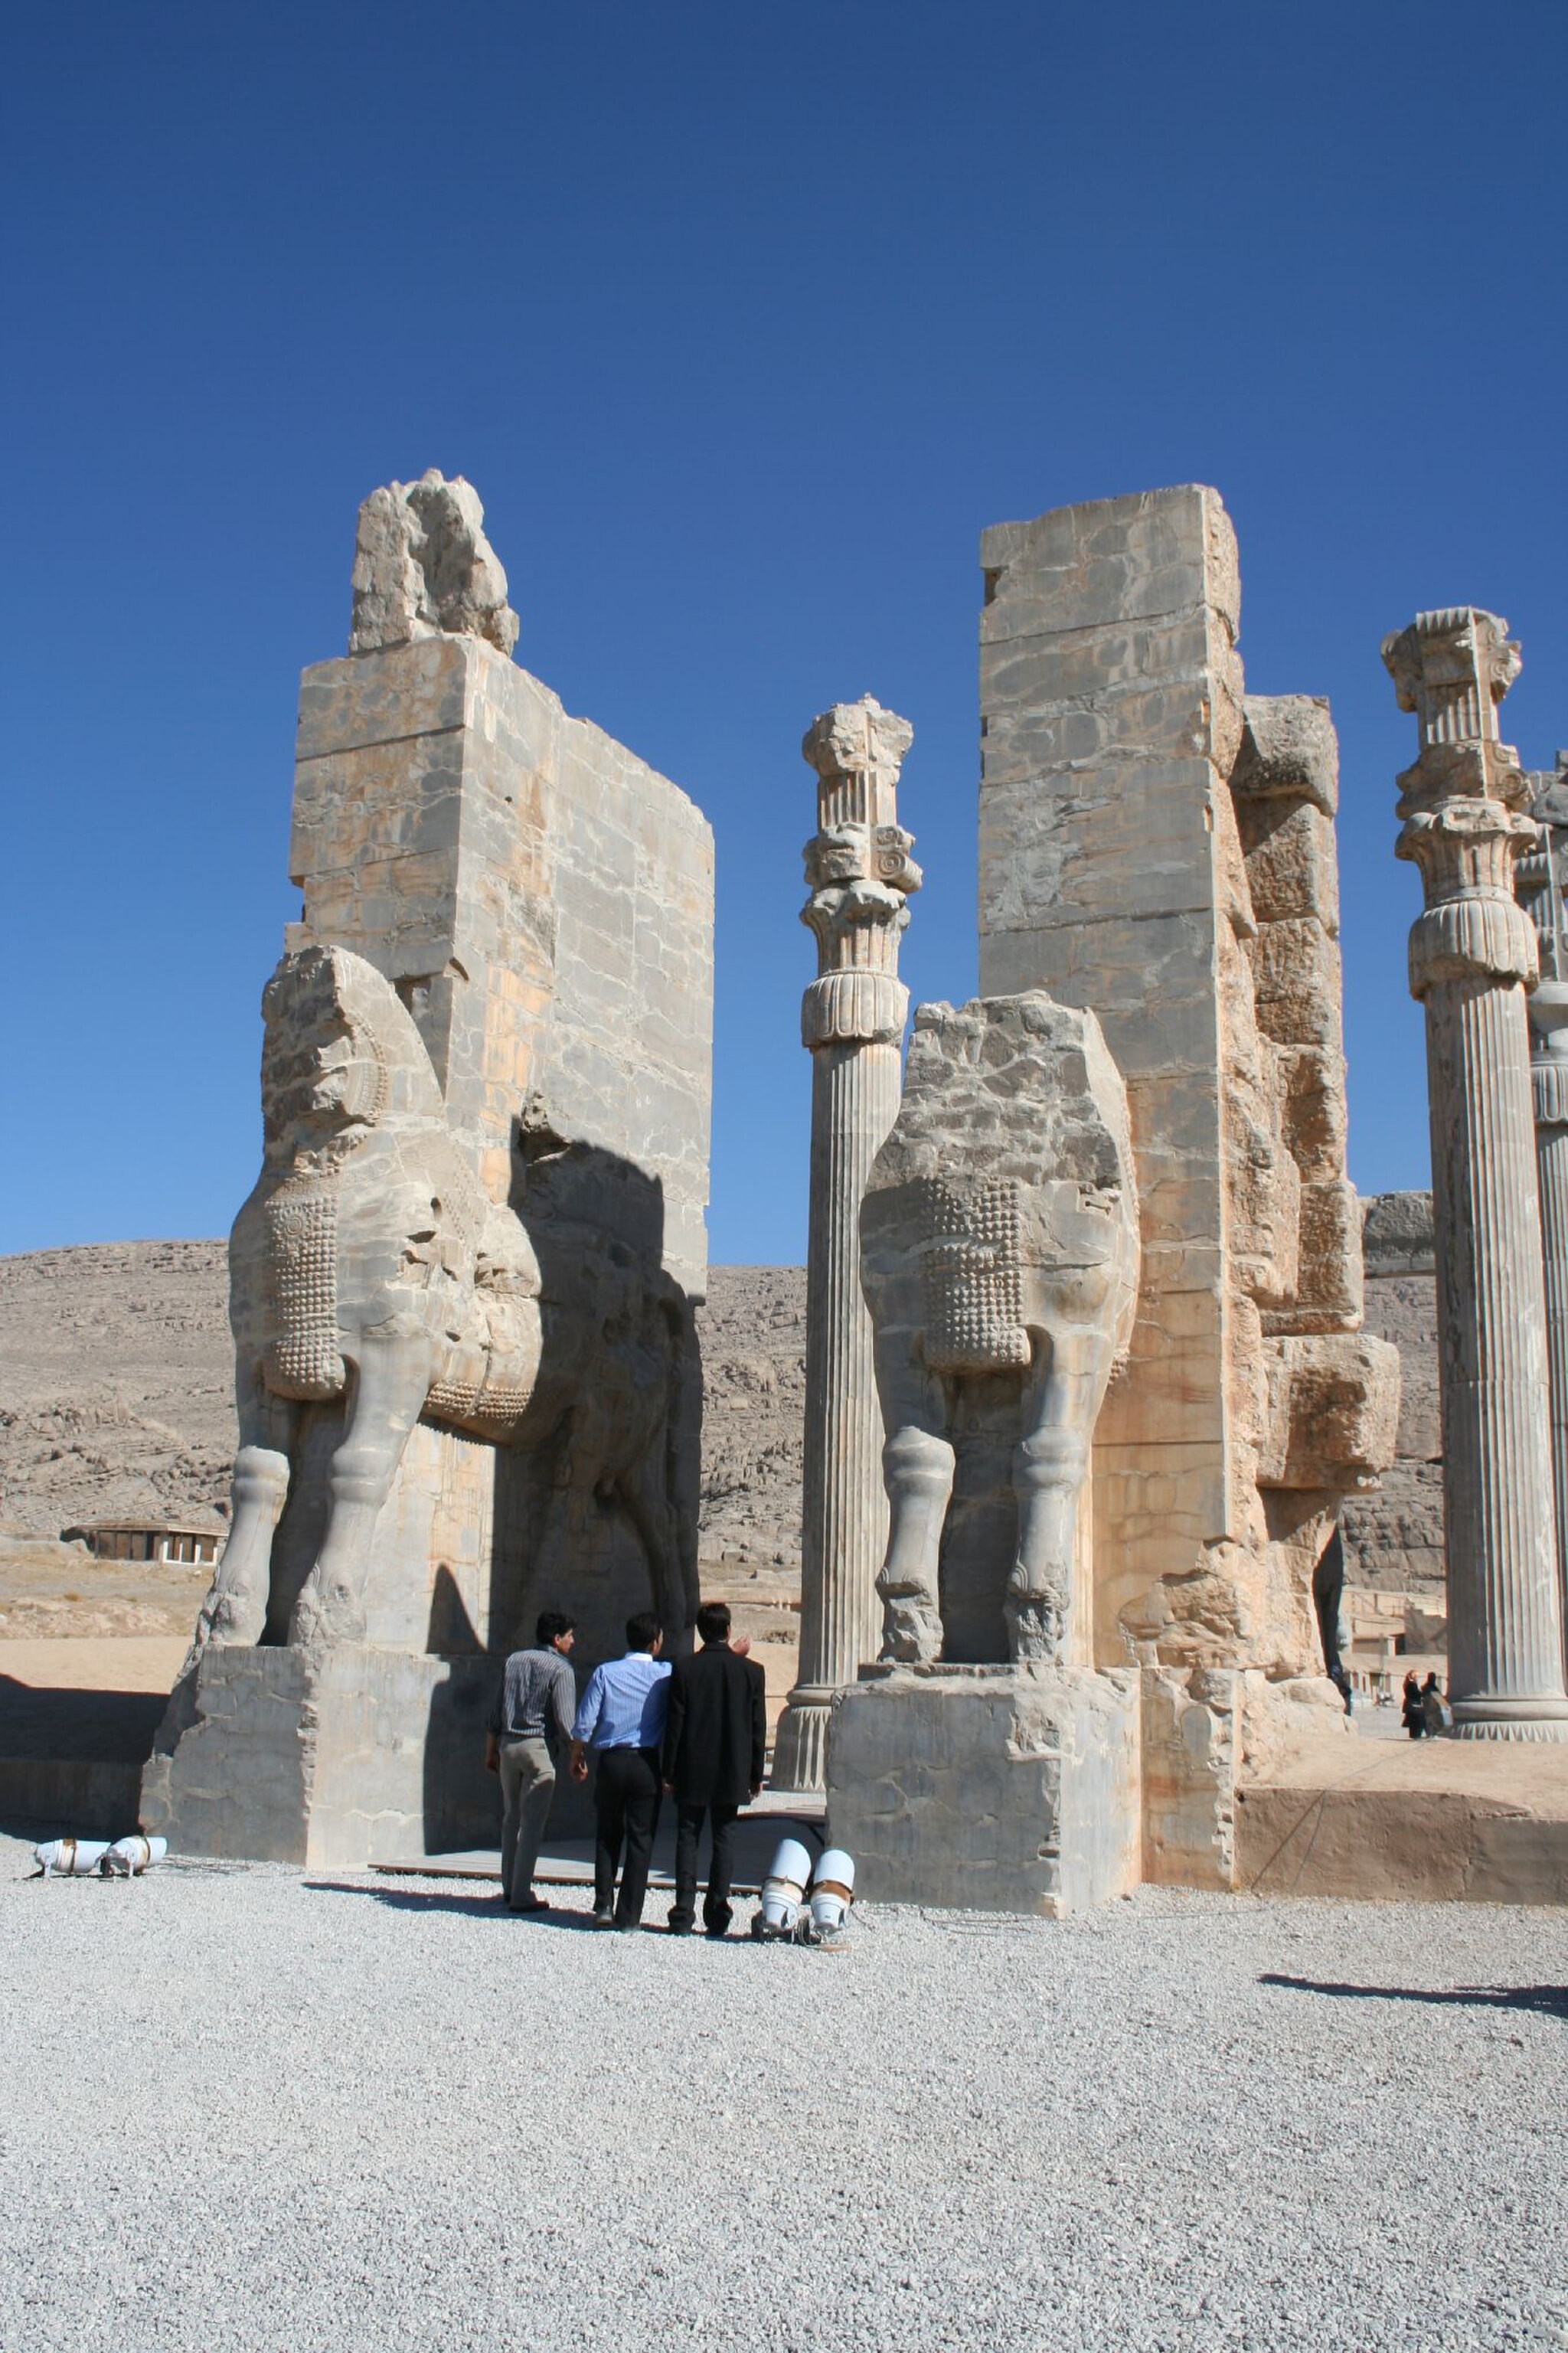
Title: Iran IMG 9902 (316558124)
Description: IMG_9902
Date: 2006-11-17 08:56
Categories: Gate of All Nations, Flickr images reviewed by FlickreviewR 2, 2006 in Persepolis